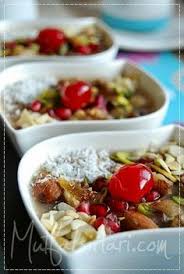
Yemek: asure